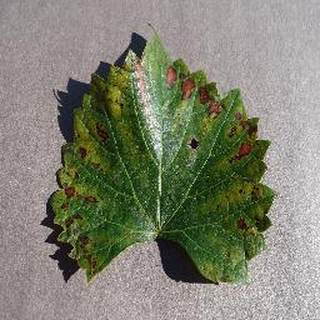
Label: grape_esca_black_measles